Type Ia supernova

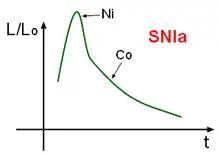
This plot of luminosity (relative to the Sun, "L") versus time shows the characteristic light curve for a Type Ia supernova. The peak is primarily due to the decay of nickel (Ni), while the later stage is powered by cobalt (Co).

Type Ia supernovae have a characteristic light curve, their graph of luminosity as a function of time after the explosion. Near the time of maximal luminosity, the spectrum contains lines of intermediate-mass elements from oxygen to calcium; these are the main constituents of the outer layers of the star. Months after the explosion, when the outer layers have expanded to the point of transparency, the spectrum is dominated by light emitted by material near the core of the star, heavy elements synthesized during the explosion; most prominently isotopes close to the mass of iron (iron-peak elements). The radioactive decay of nickel-56 through cobalt-56 to iron-56 produces high-energy photons, which dominate the energy output of the ejecta at intermediate to late times.